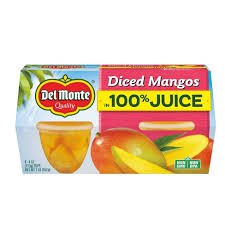
Label: Mango